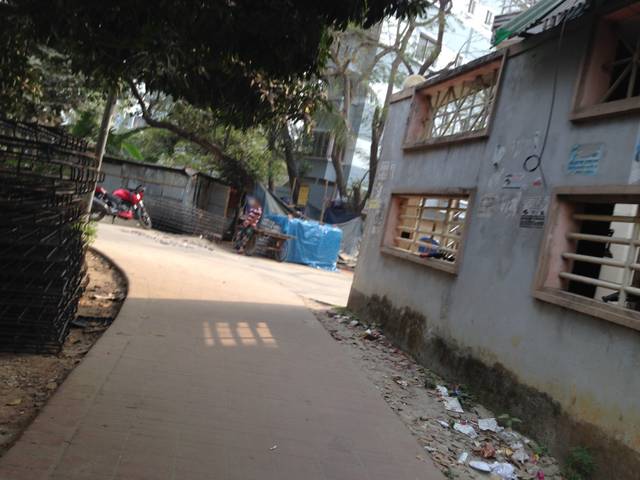
Region: Bangladesh
Coordinates: 23.753, 90.372